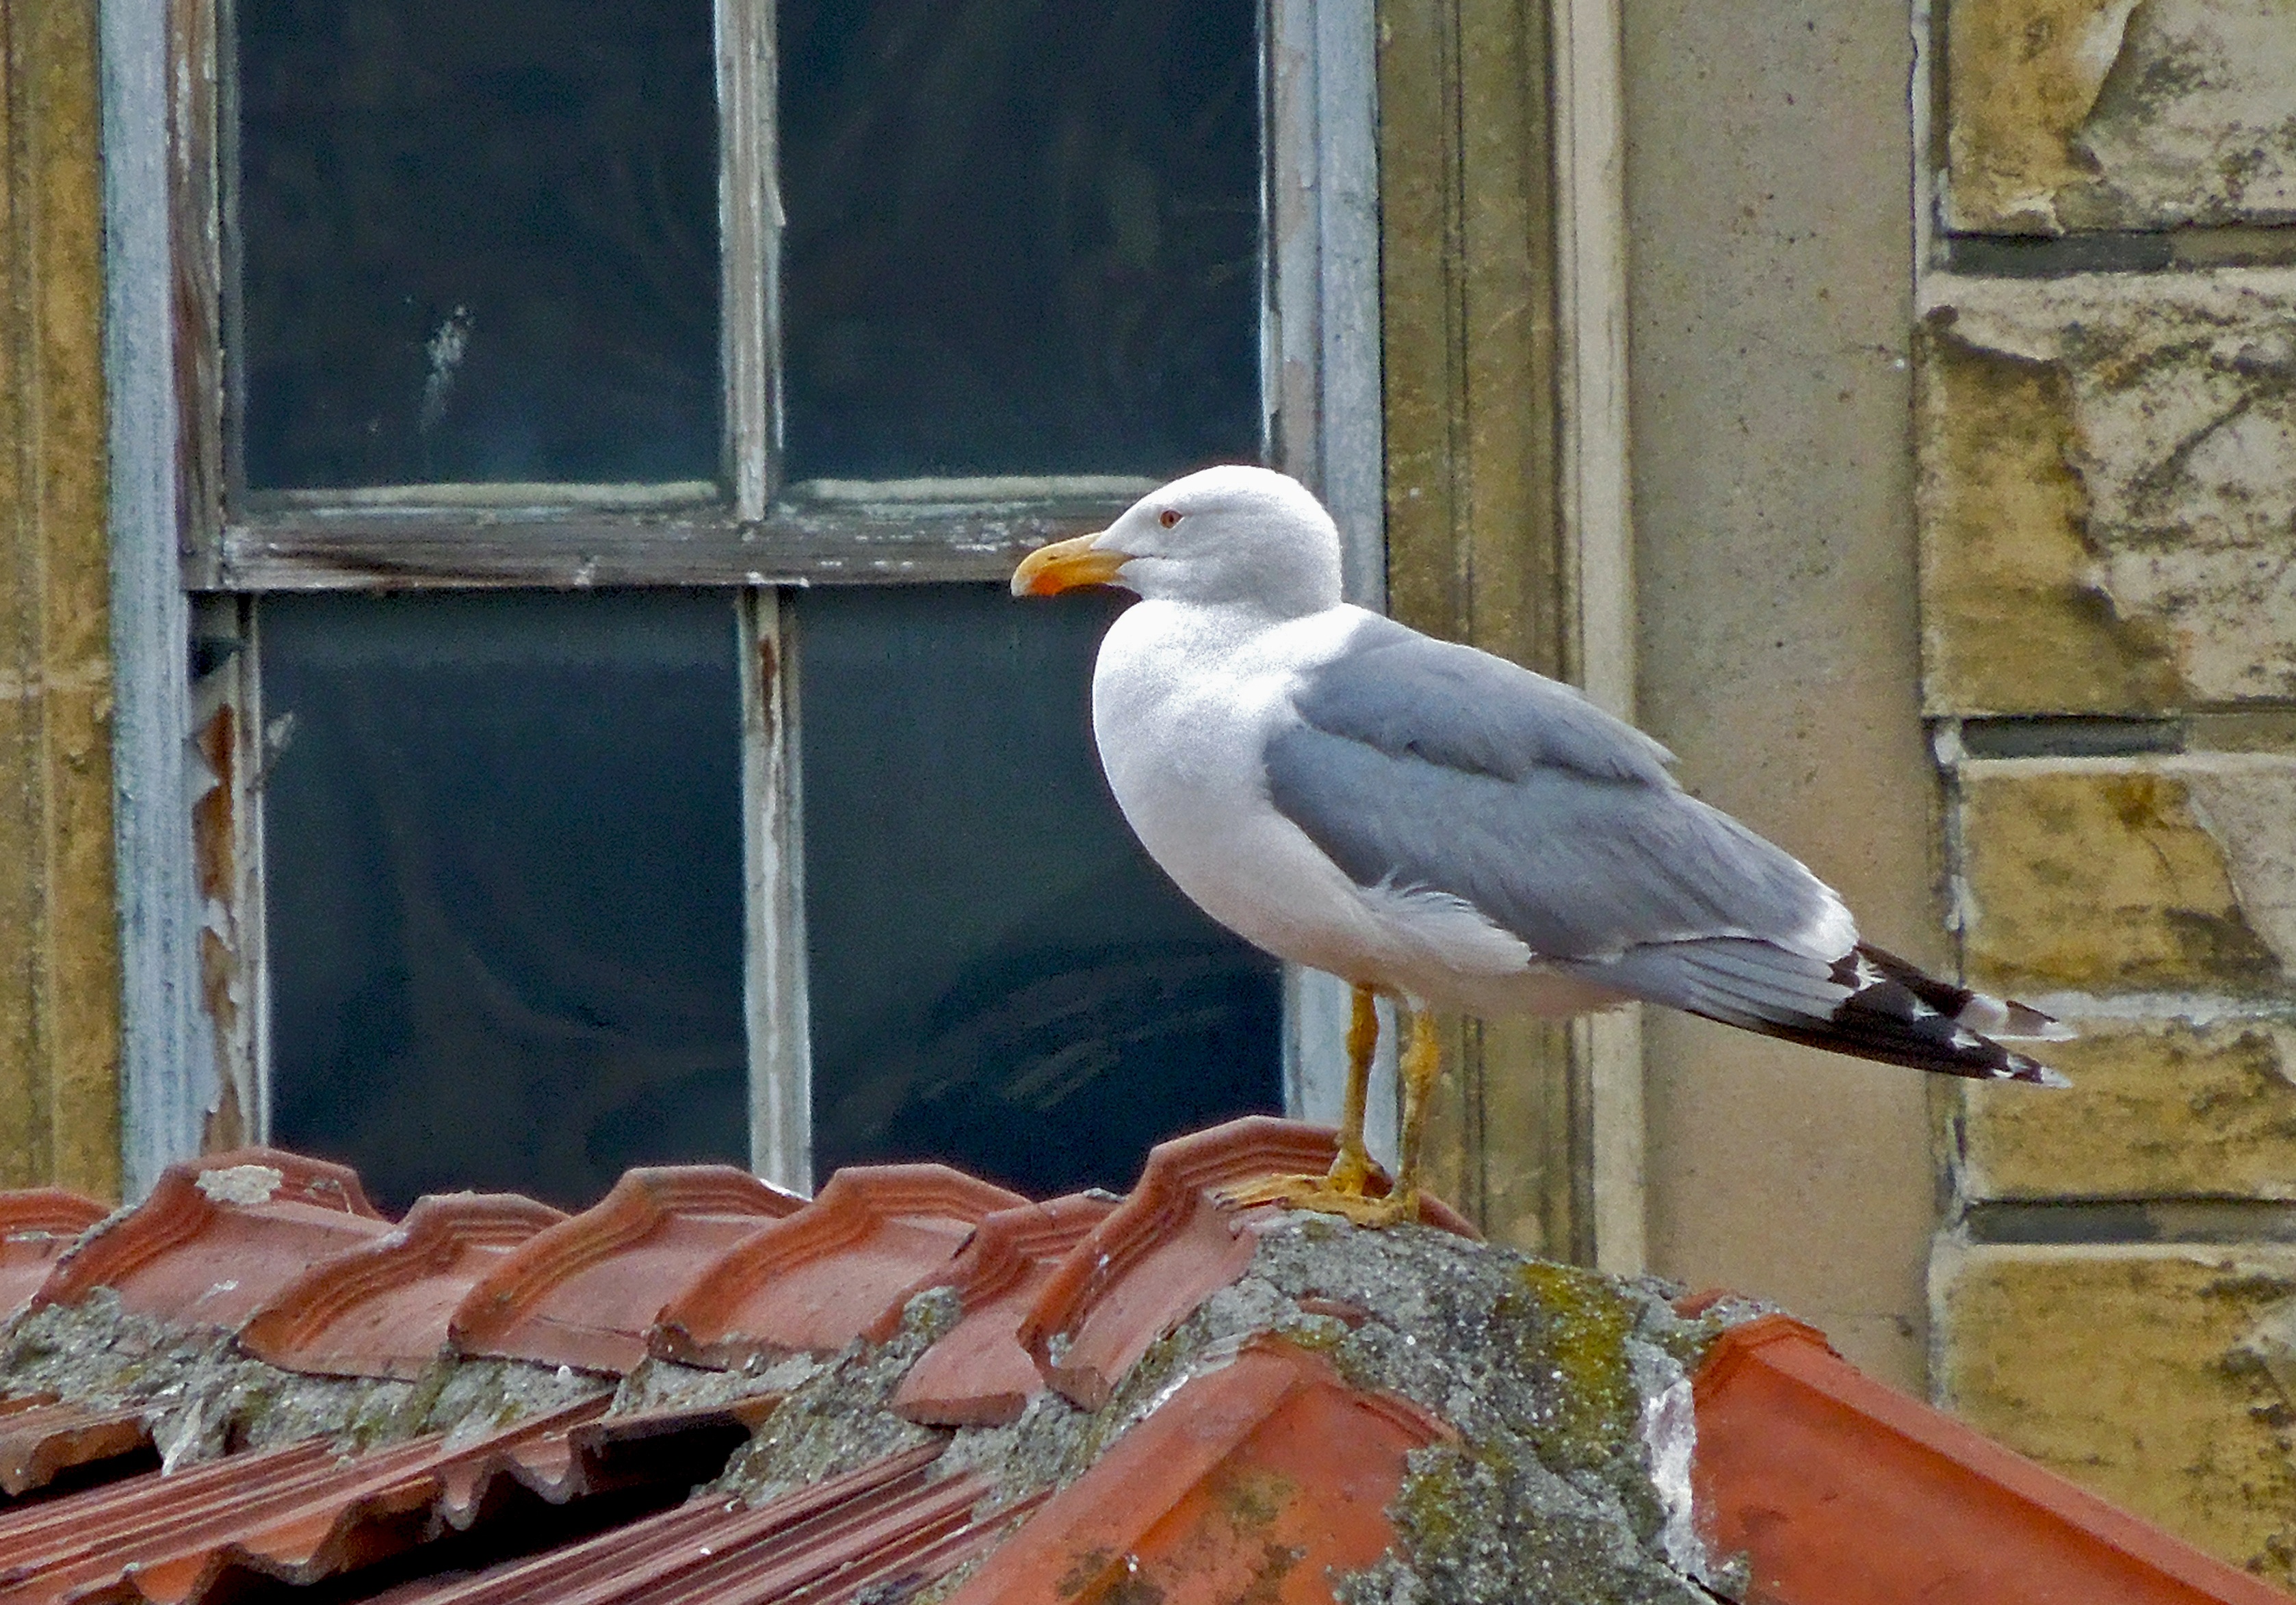
bird, window, seabird, seagull, beak, fauna, vertebrate, roofs